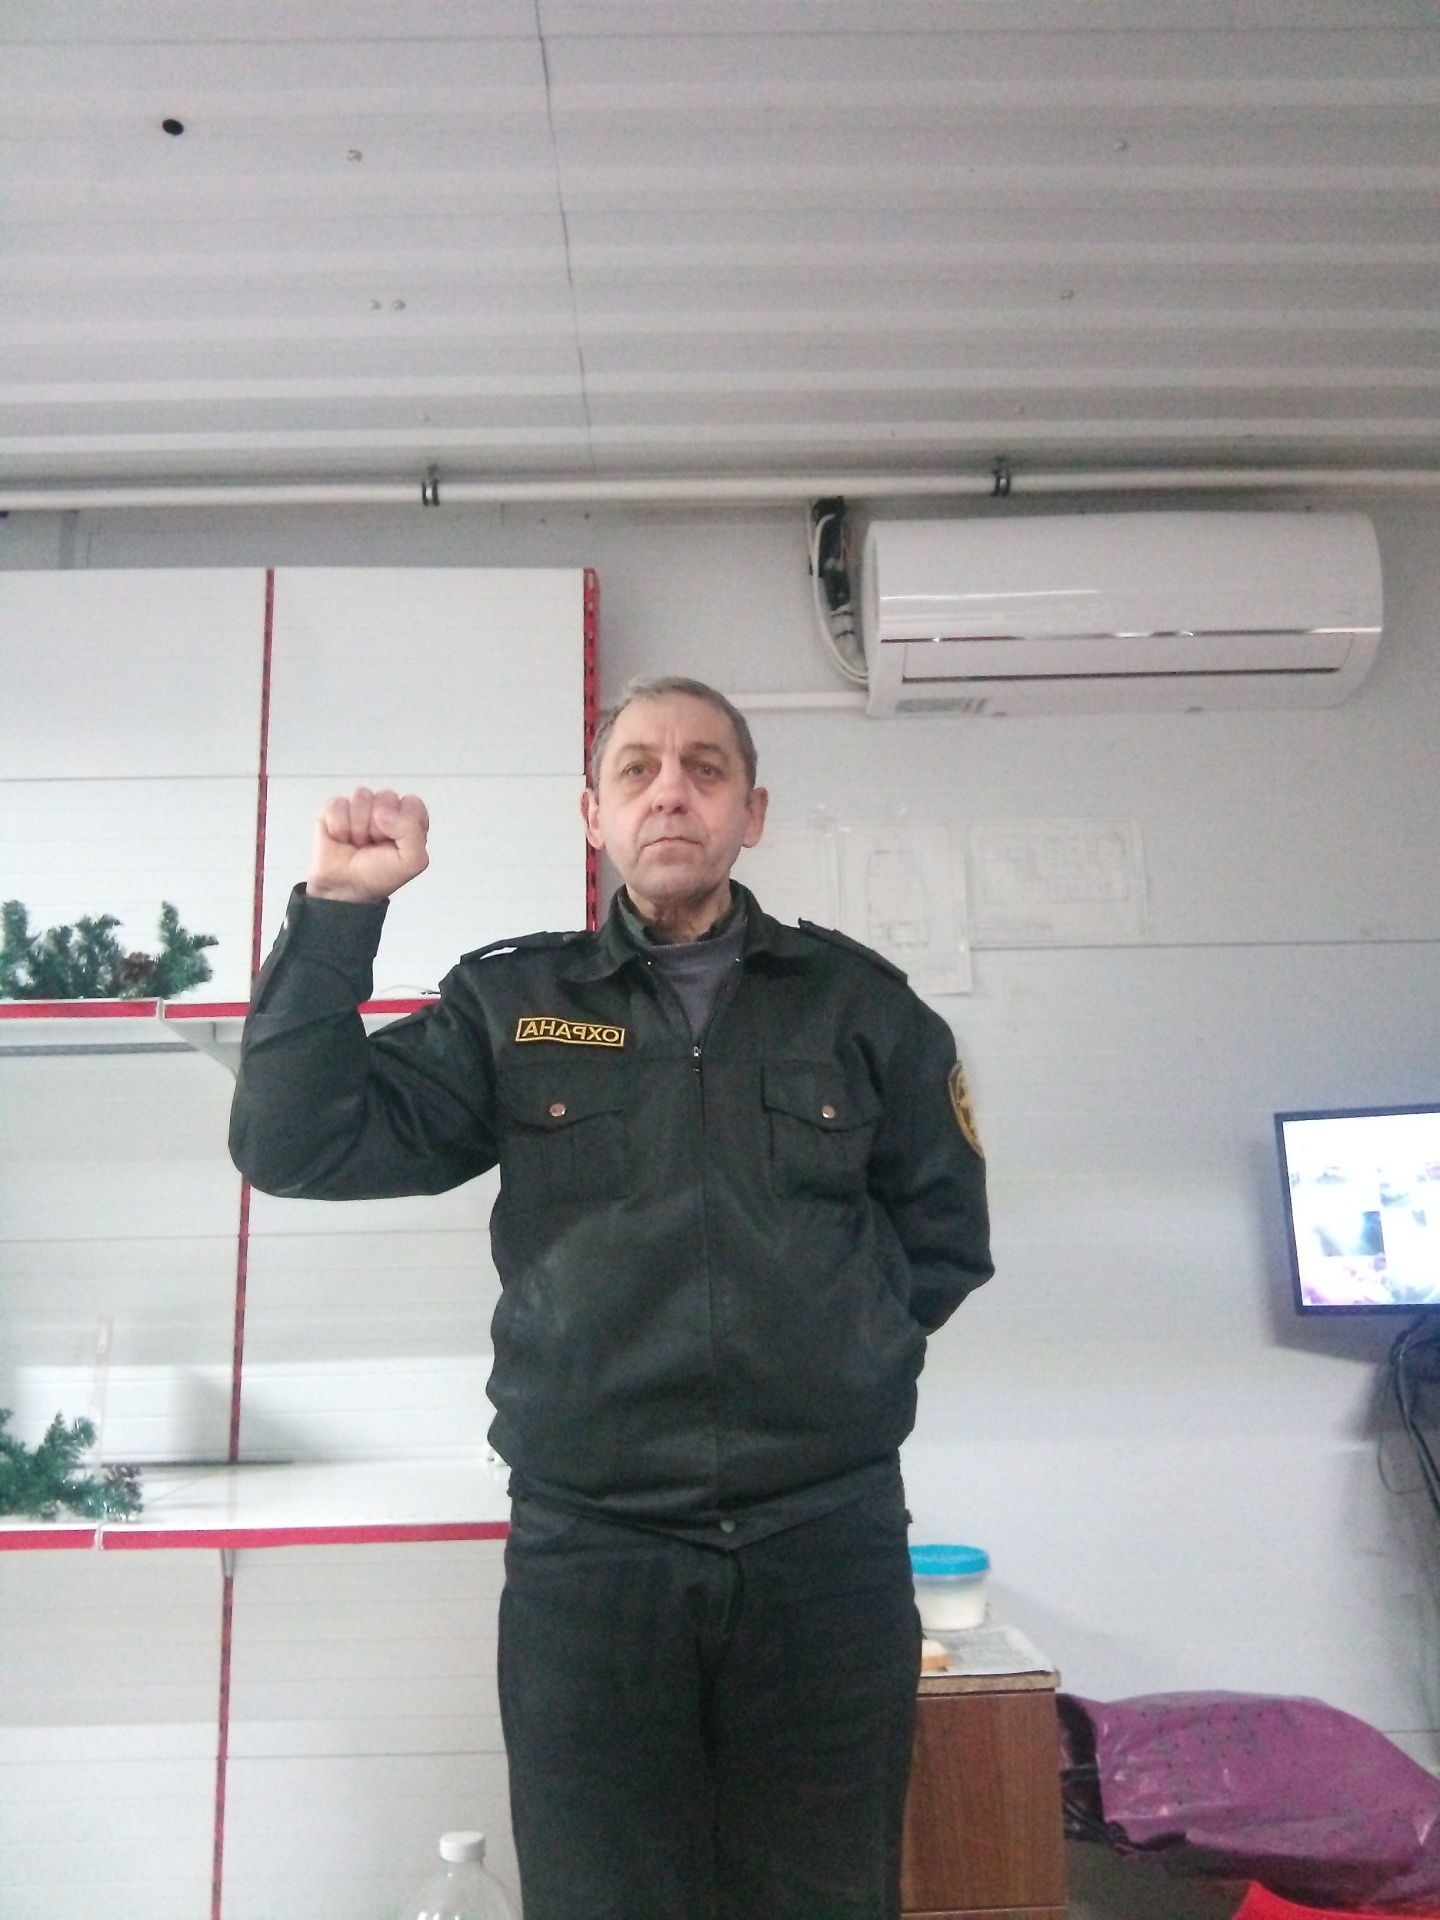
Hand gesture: fist